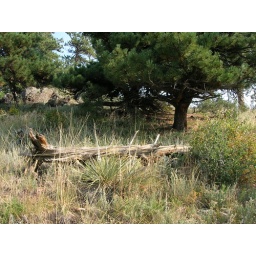
Dead tree in the grass